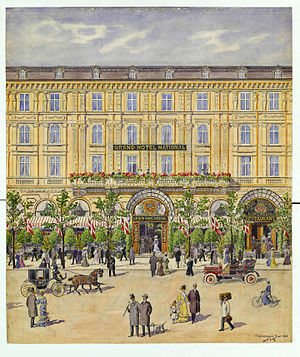
Grand Hotel National
Hotellet tegnet i september 1905 af J.L. Ridter, der her fantasifuldt har kombineret gårdfacaden med Vesterbrogades byliv
Grand Hotel National var et hotel på Vesterbrogade 2E og Jernbanegade 7-9 i København. Hotellet var tegnet af arkitekt Ove Petersen og bygget i 1882. Stilen var inspireret af italiensk renæssance, og typisk for tiden kunne facaden opvise et væld af dekorative enkeltheder. Hotellet havde en I-formet grundplan og var en stort kompleks, idet det havde facader til to gader og ind mod National Scalas gårdsrum.